Dniester Sanatorium

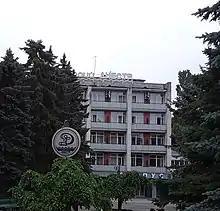
Dniester Sanatorium

The Dniester Sanatorium is the oldest health resort in Camenca, Transnistria, Moldova. Founded immediately after World War II, in what was then the Moldavian SSR, the sanatorium is still open to the public. It is located on the banks of the Dniester river in the North of region, near the town of Camenca. It offers therapeutic treatment, most notably ampelotherapy which is described as treatment by grape juice and wine. The resort includes a large cinema, a library and other recreational facilities.